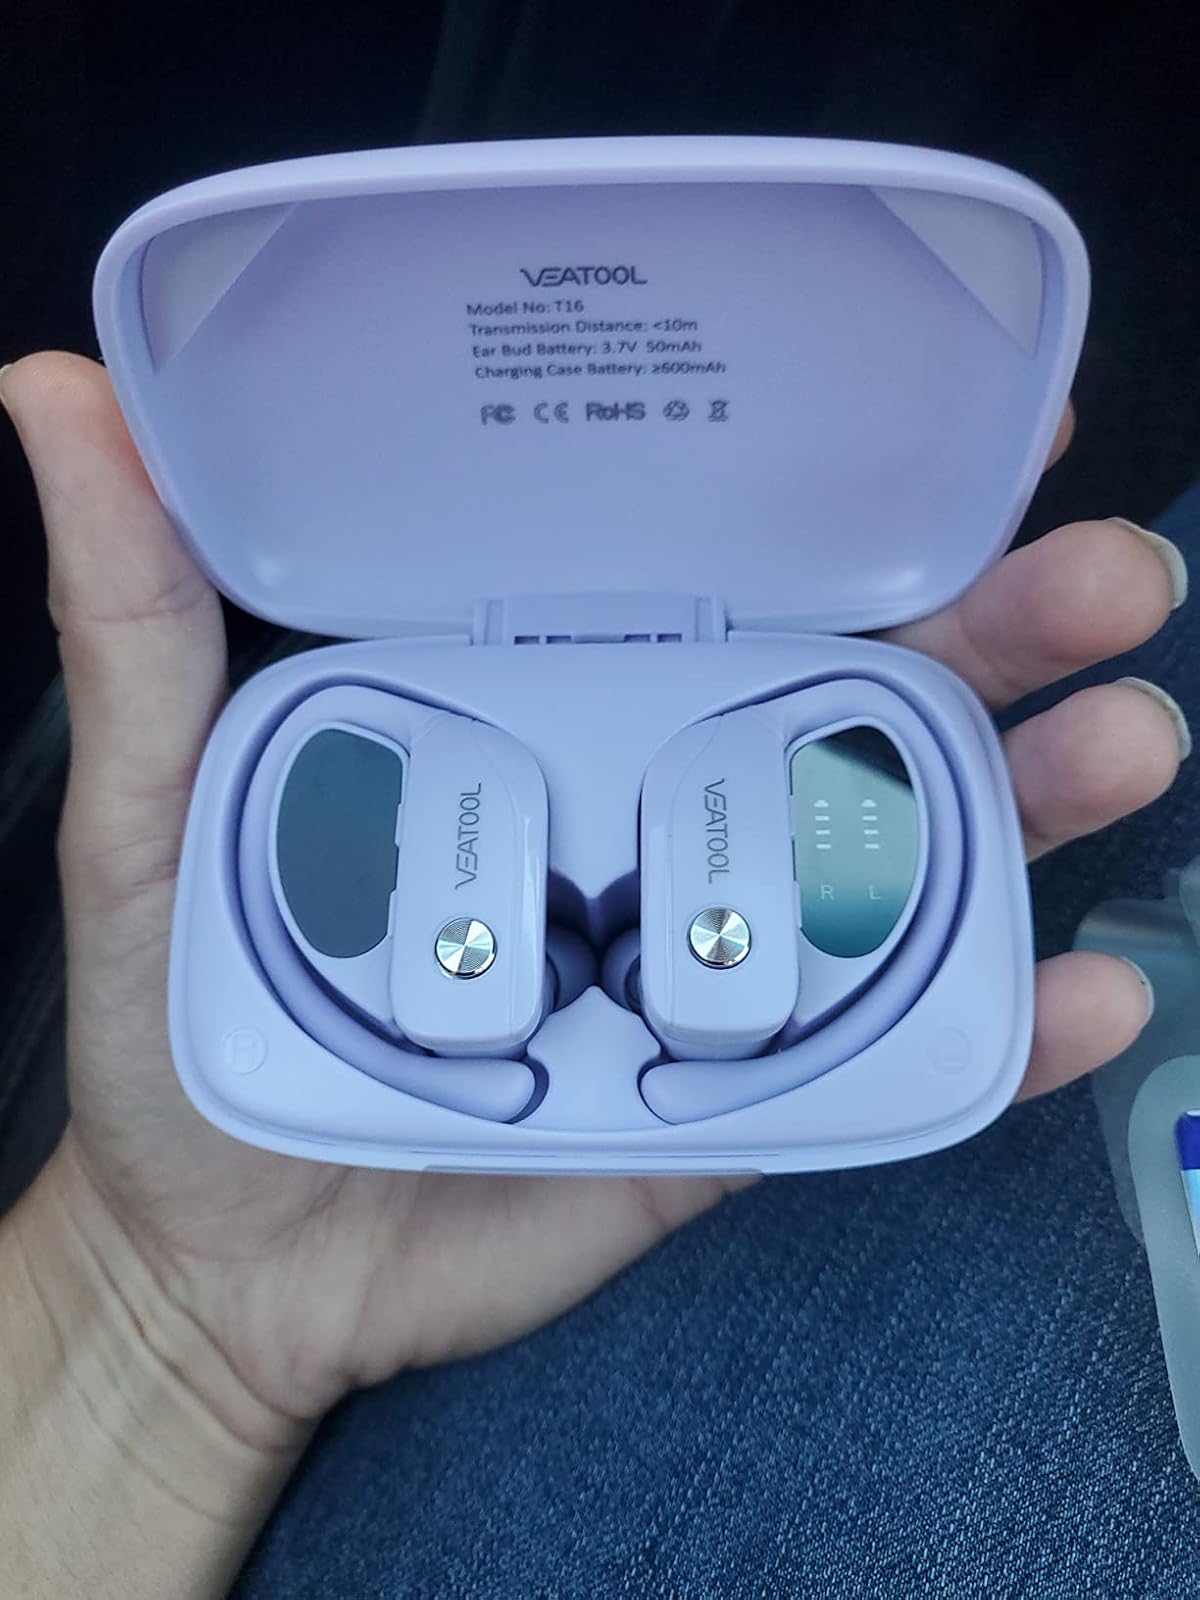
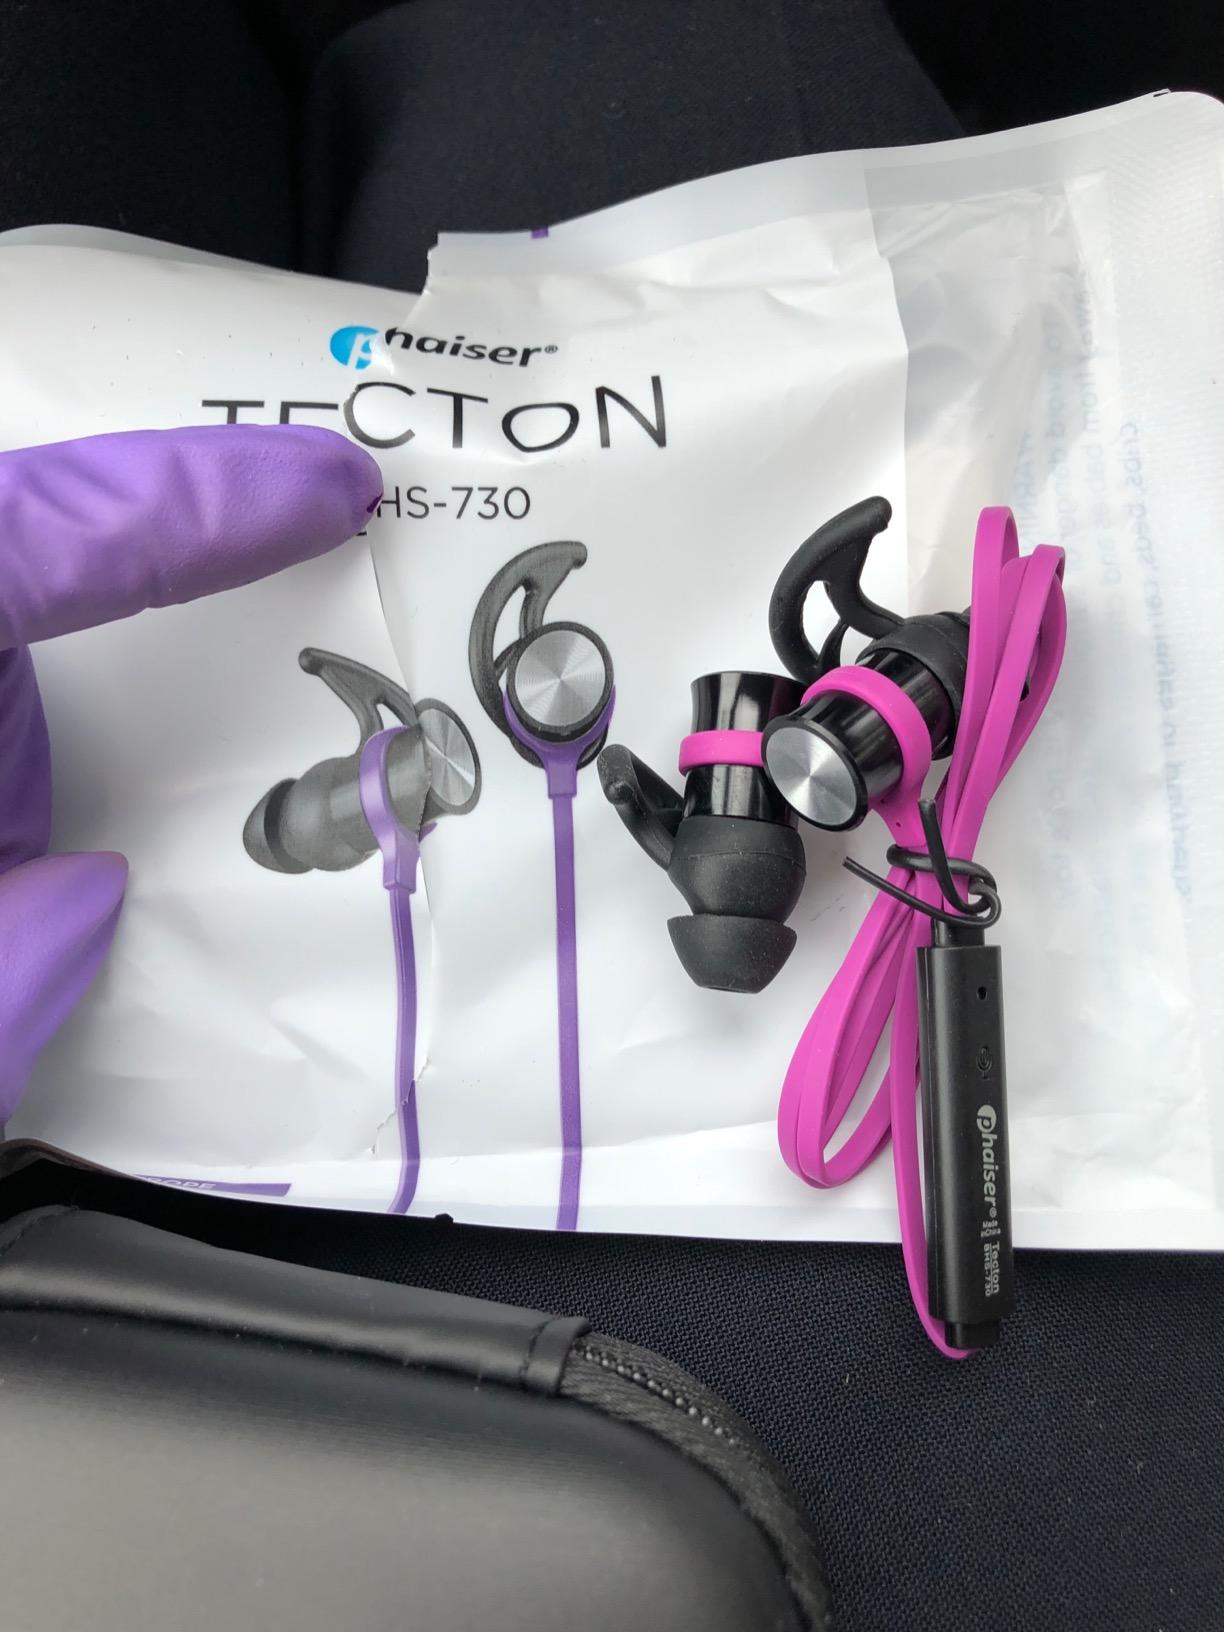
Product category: earbuds
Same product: no